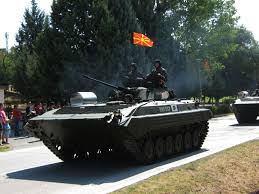
Label: BMP